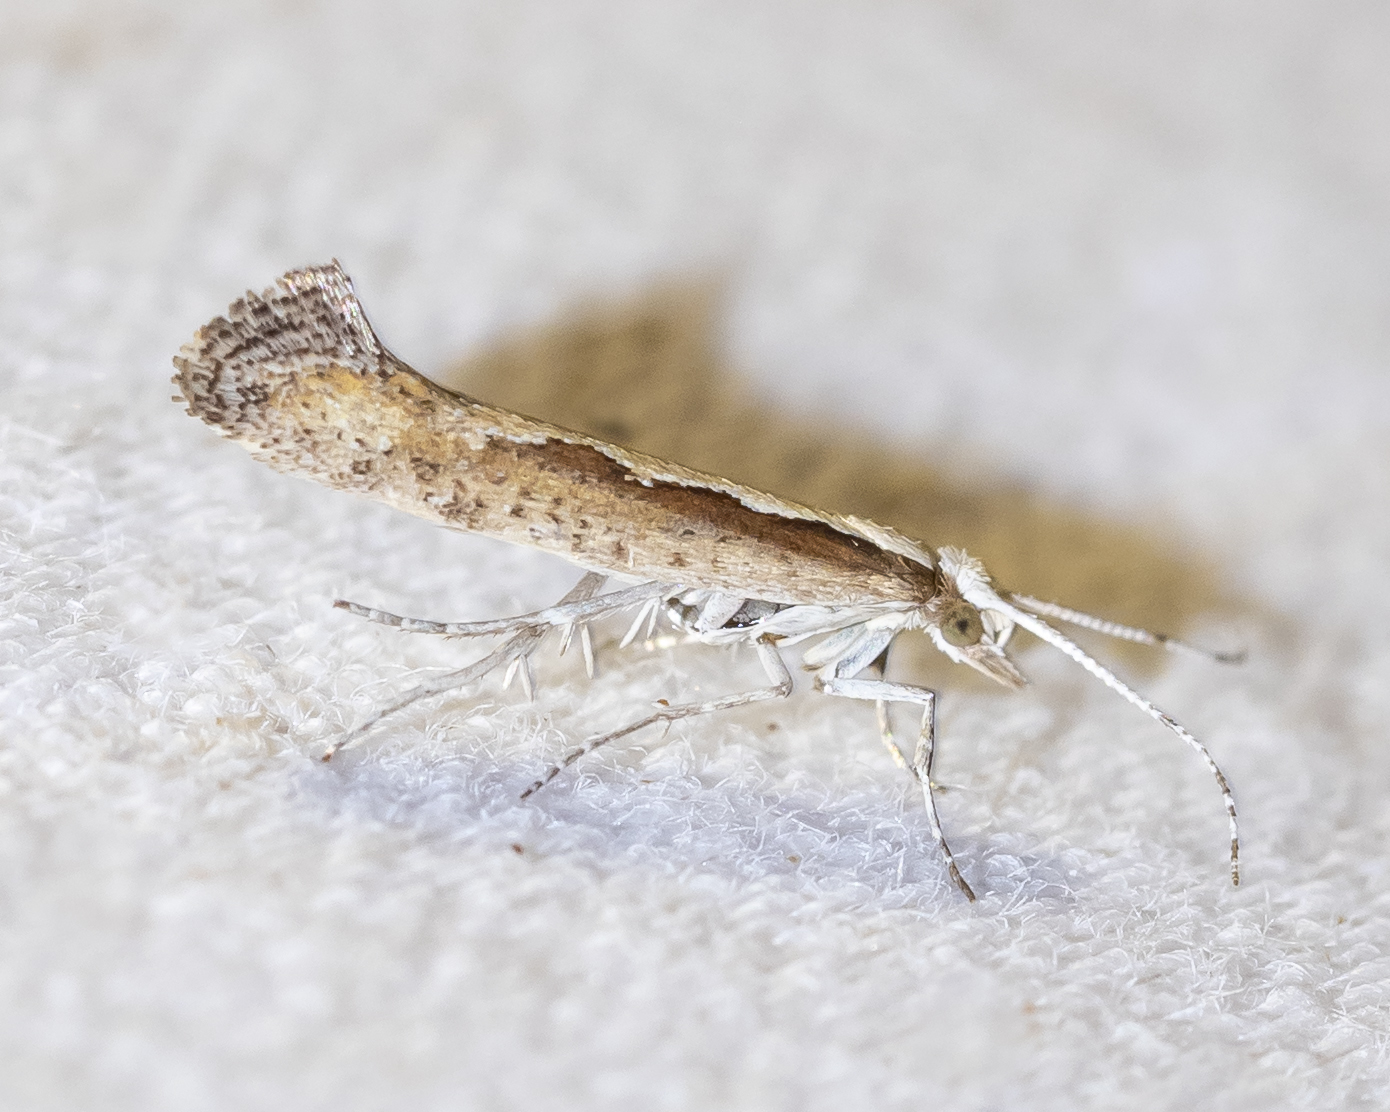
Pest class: diamondback_moth